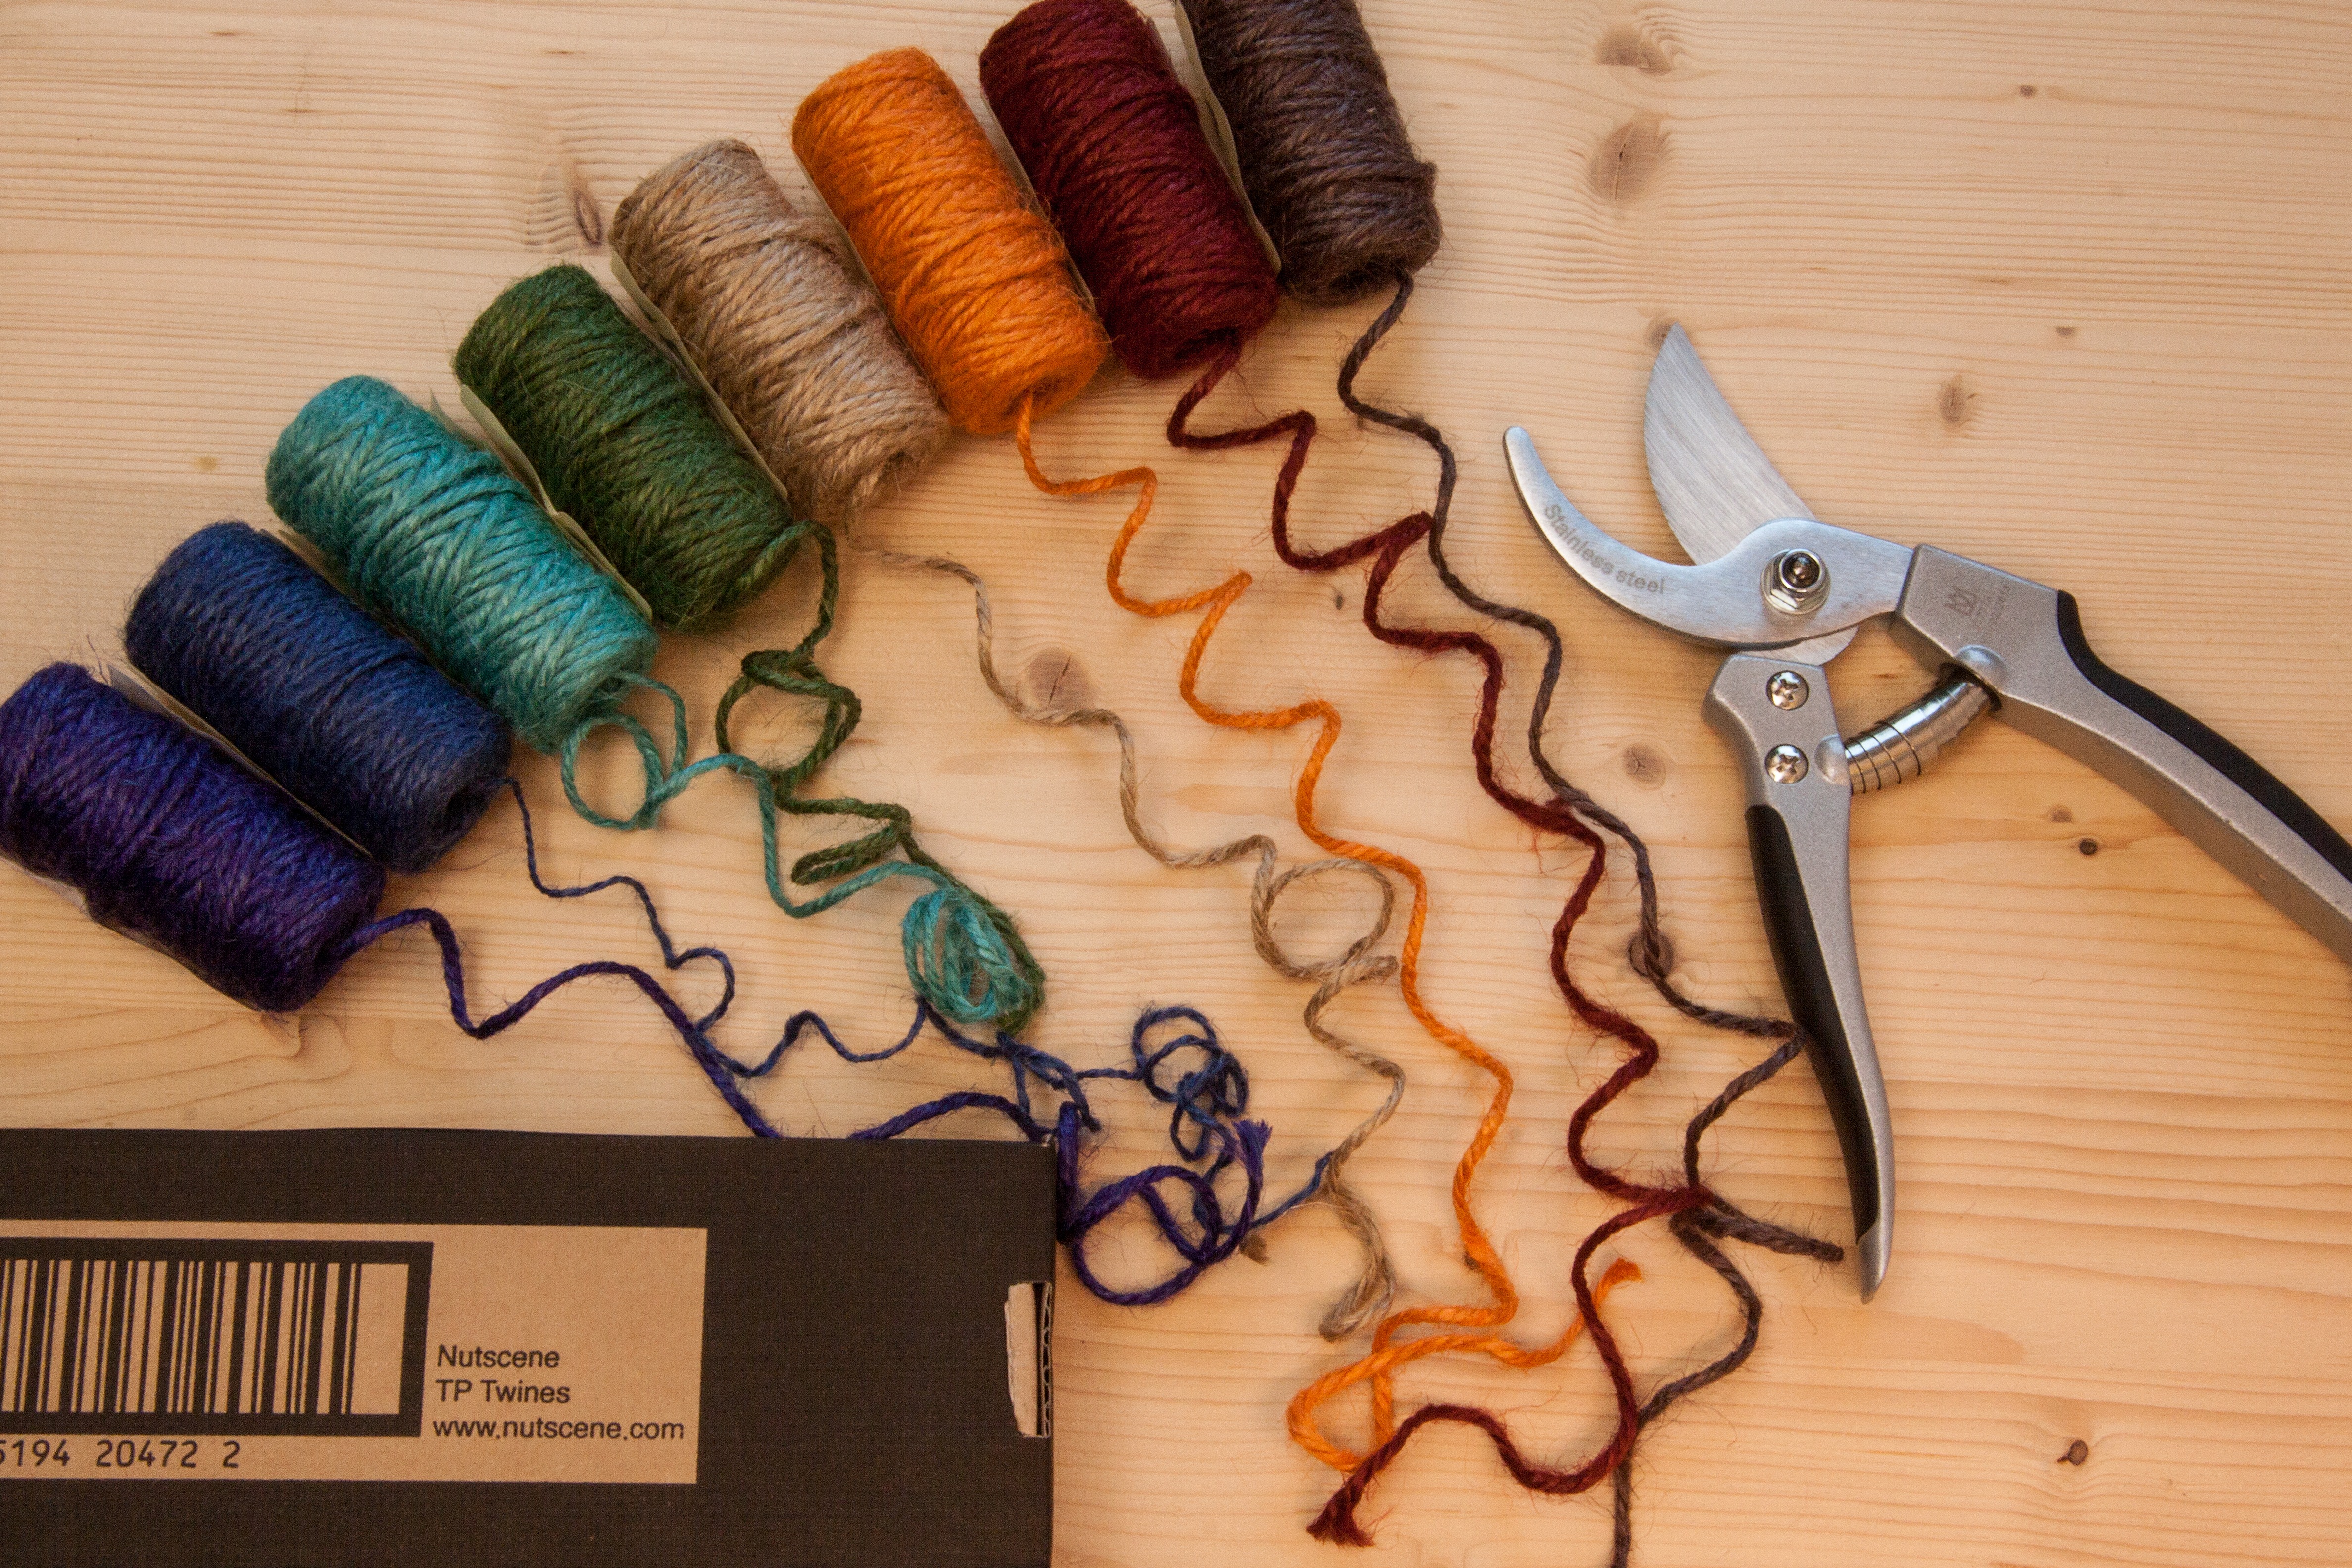
color, colorful, cord, wool, material, coil, thread, textile, art, needlework, pruning shears, nutscene, jute cord, rough cord